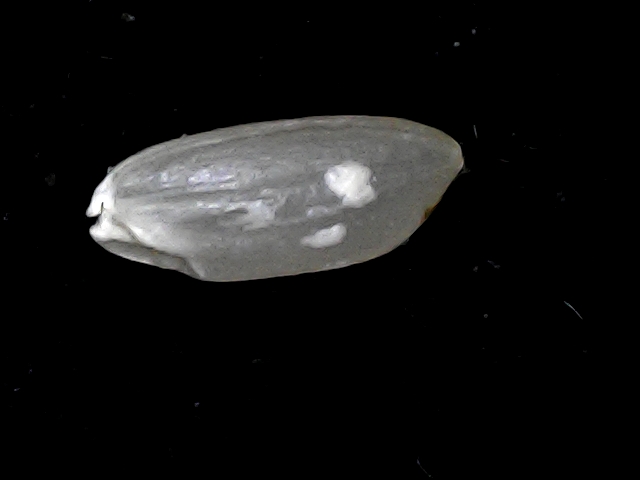
Rice variety: BD39